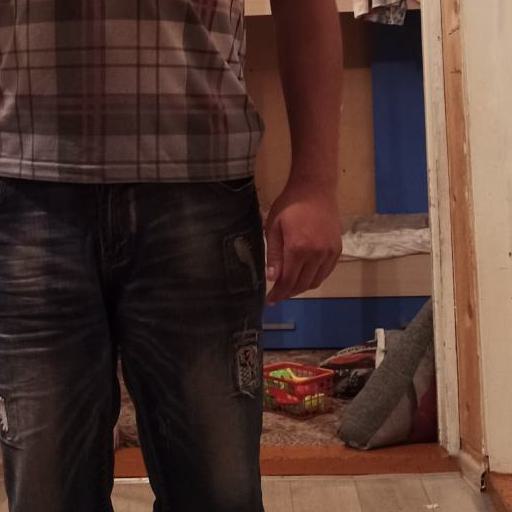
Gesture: no_gesture